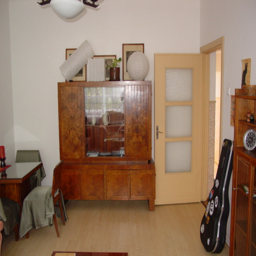
A room containing a guitar, a china closet, a table and chairs and an open door.
The room is clean and empty of people.
A cabinet and guitar case sit in a room with the door ajar.
A room with a guitar case, a clock, a table and a picture on the wall.
A room with some shelves, table, chair and guitar.